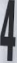
Number: 4